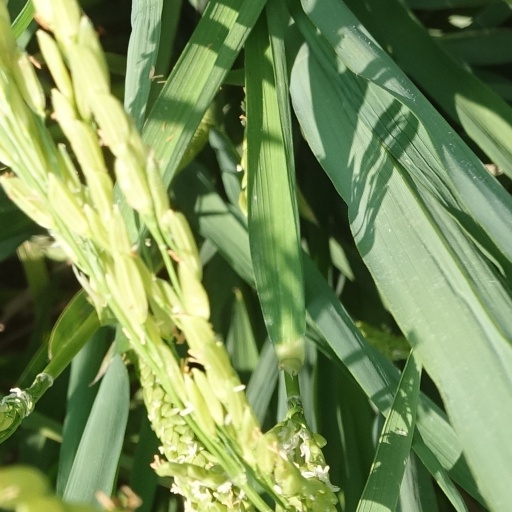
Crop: rice